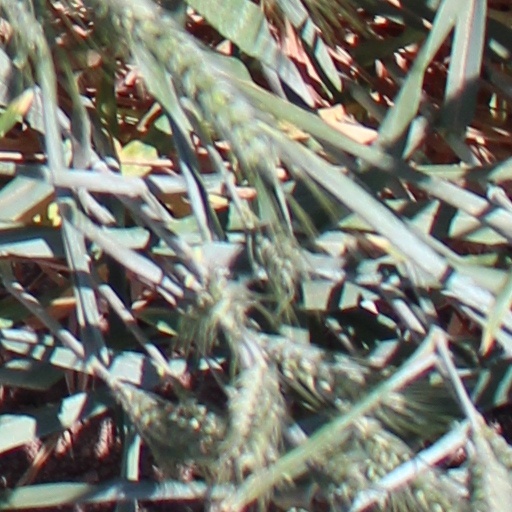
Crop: wheat